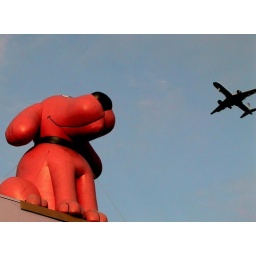
welcome by a "really big" red dog